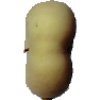
Label: Peach Flat 1